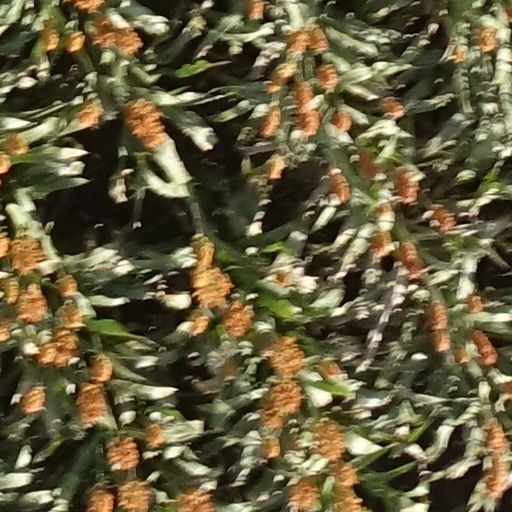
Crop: sorghum